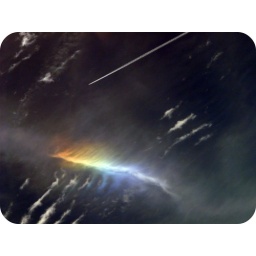
Hot weather...no rain...but a cloud in the middle of the sky with a rainbow inside of it...........ehhh ALIENS!! LOL